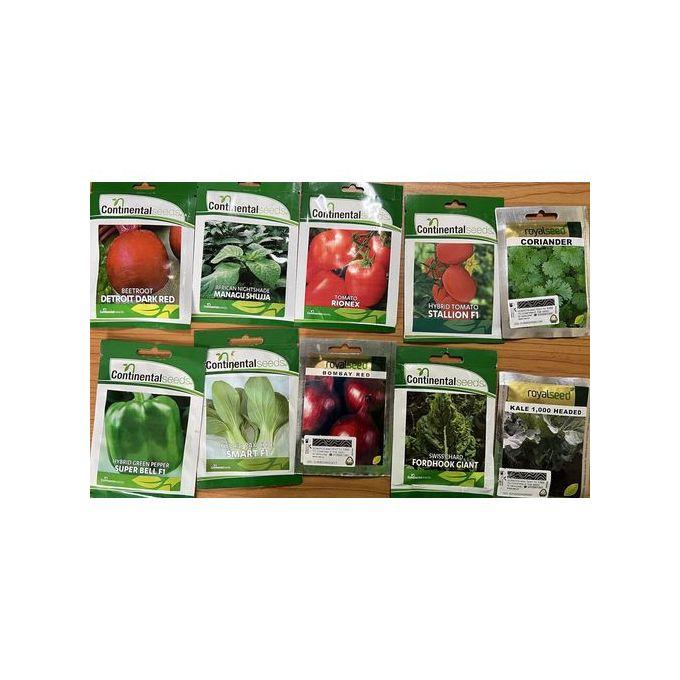
Mandhari kubwa na pana yenye ziwa kubwa lililozungukwa na aridhi, katikakati ya ziwa hilo kuna kisiwa kidogo kilichozungukwa na kijani kibichi. huku mbele ya ziwa hilo kukiwa na milima iliyokaa tambalale.